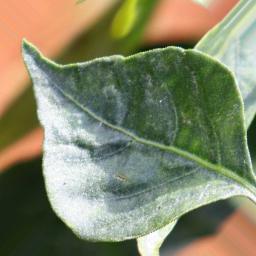
Label: healthy